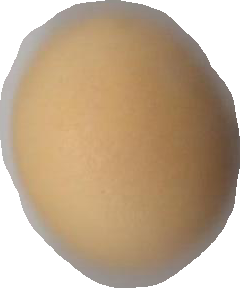
Variety: Dega